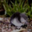
Label: shrew